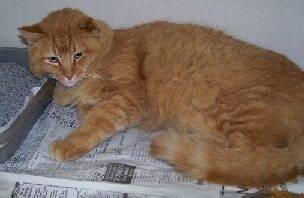
cat